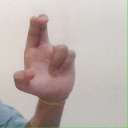
अक्षर: आ